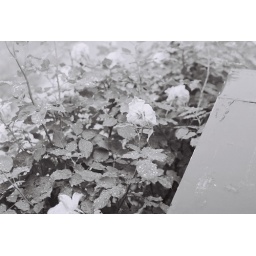
The rose bush outside my house in a rain storm.